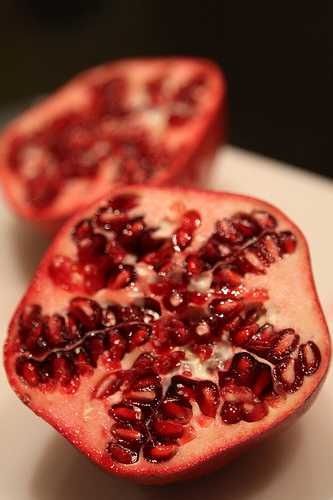
Label: Pomegranate